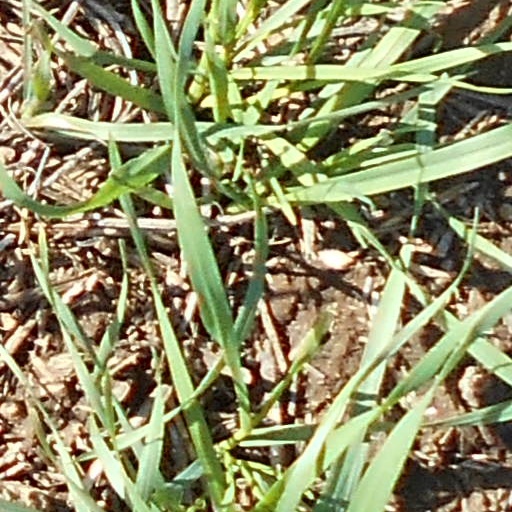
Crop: wheat